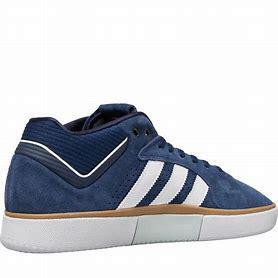
Brand: Adidas
Model: Tyshawn